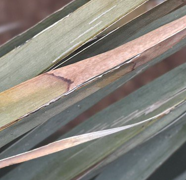
Label: Potassium Deficiency